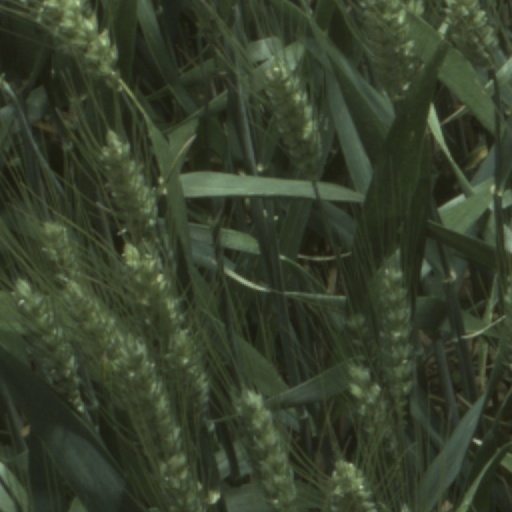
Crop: wheat